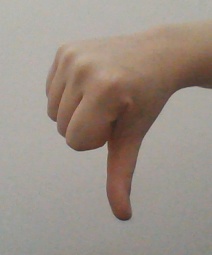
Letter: waw